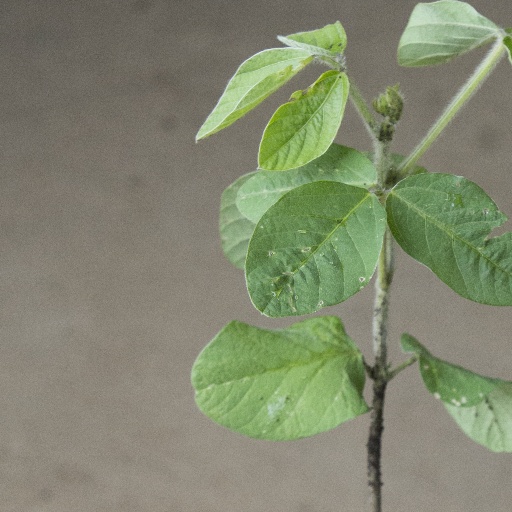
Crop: soybean